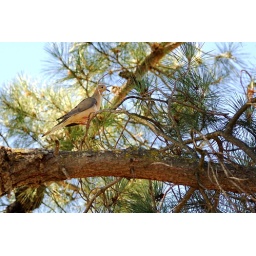
Dove in my pine tree